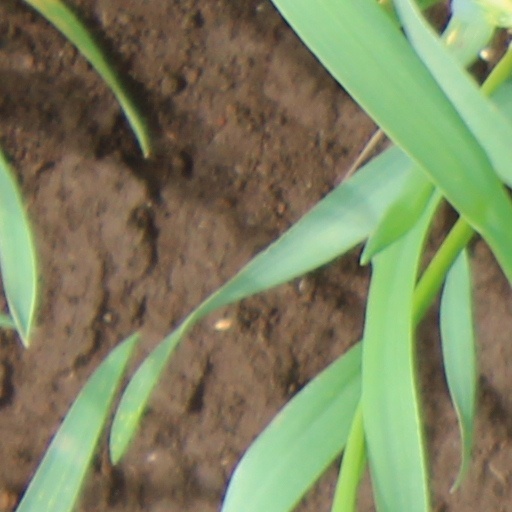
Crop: wheat